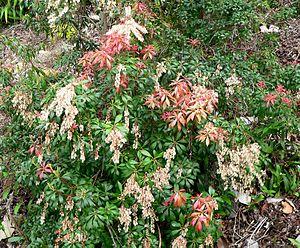
Pieris est un genre végétal de la famille des Ericaceae.
La terre de bruyère est une terre issue de l'accumulation de matière organique peu active. Composée de silice, de carbonate de chaux, d'humus, elle se forme de la décomposition de végétaux dans un sous-sol siliceux oligotrophe, typiquement la lande à bruyère et ajonc.